Konrad Gobel

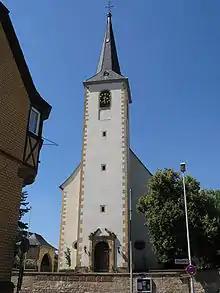
St. Laurentius in Ebersheim, Germany with a bell by Konrad Gobel

Konrad Gobel (ca. 14981557) was a German master craftsman of bells and other metal castings during the sixteenth century.